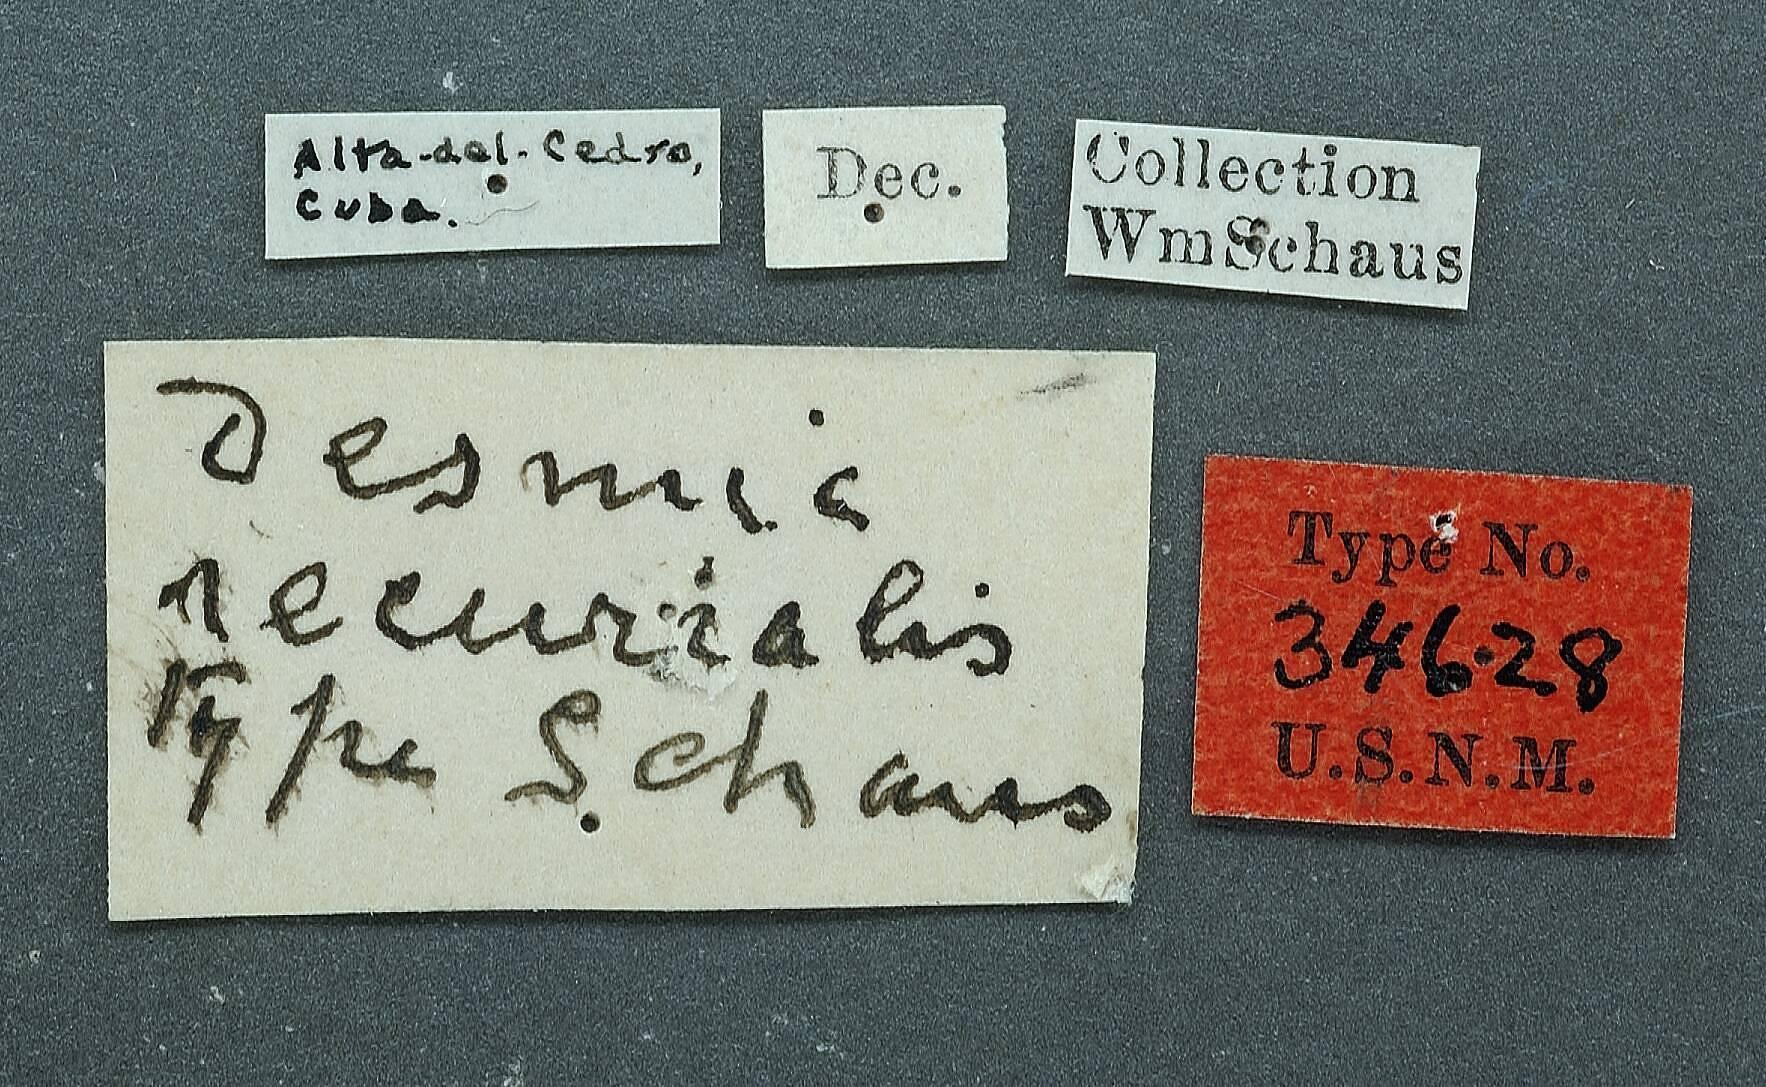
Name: Desmia recurvalis
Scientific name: Desmia recurvalis Schaus, 1940
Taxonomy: Animalia, Arthropoda, Insecta, Lepidoptera, Pyralidae
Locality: Alto Cedro, [not stated], Santiago de Cuba, Cuba